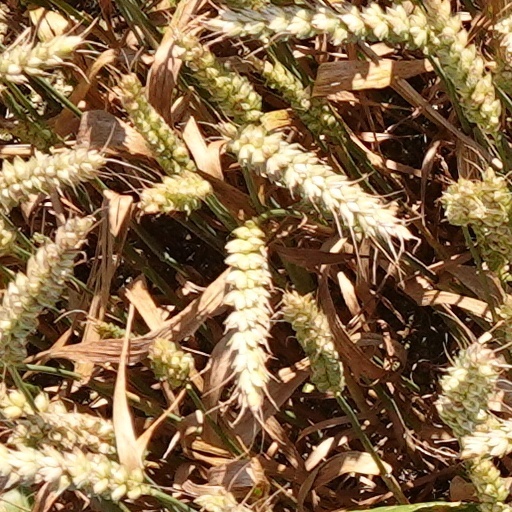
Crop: wheat